Yuki Nishino

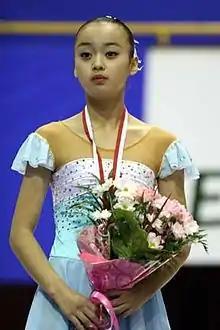
Nishino on the 2007 Junior Grand Prix Final podium

is a Japanese former figure skater. She is the 2007 Junior Grand Prix Final bronze medalist and represented Japan at two World Junior Championships. She won silver medals at two senior internationals, the 2011 NRW Trophy and 2012 Gardena Spring Trophy.